Piuma (film)

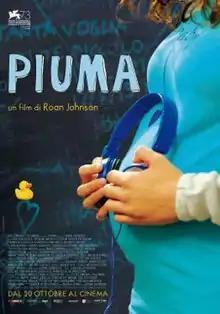
Film poster

Piuma is a 2016 Italian drama film directed by Roan Johnson. It was selected to compete for the Golden Lion at the 73rd Venice International Film Festival.